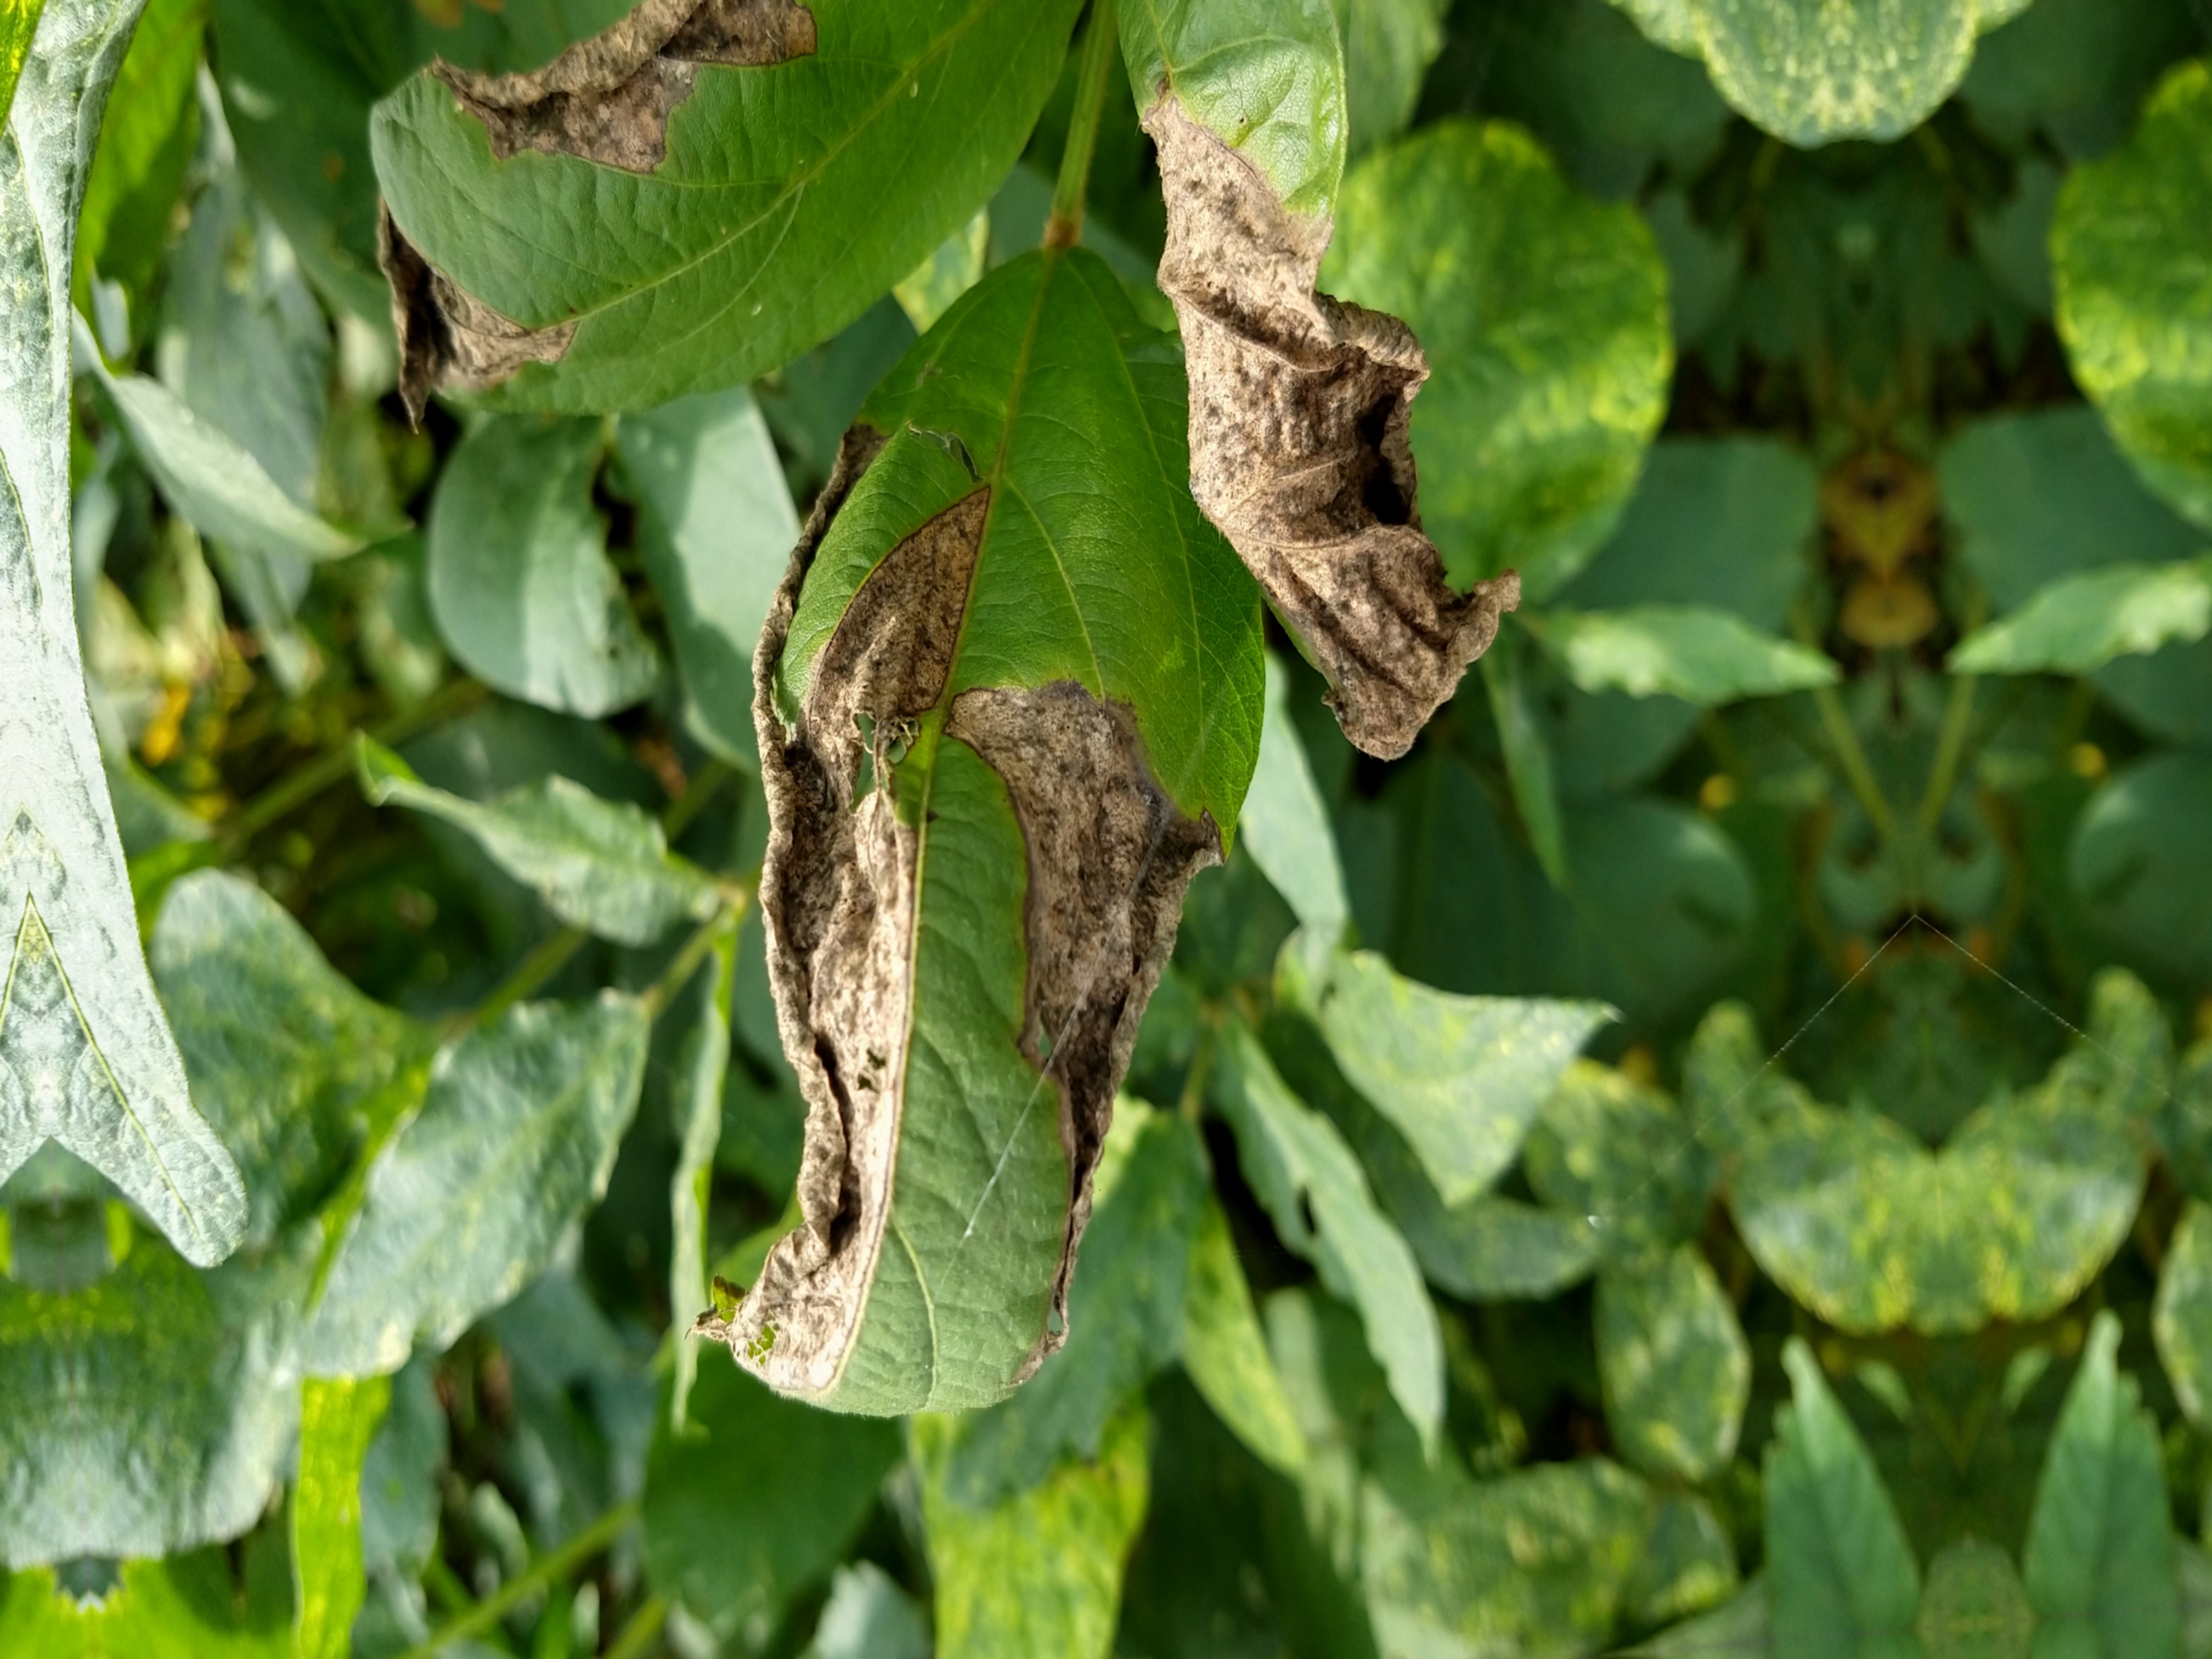
Label: Disease